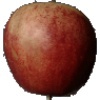
Label: Apple Red 3